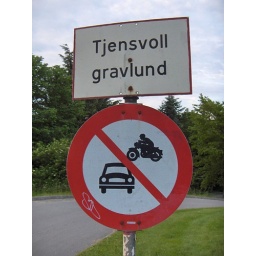
the sign reads &amp;quot;no jumping over cars on your motorcycle&amp;quot;.